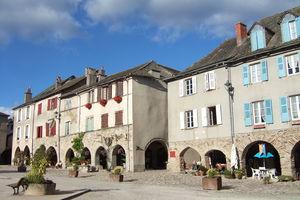
vue des facades côté ouest de la place de Sauveterre-de-Rouergue.
Sauveterre-de-Rouergue est une commune française située dans le département de l'Aveyron en région Occitanie.